Courcelles station

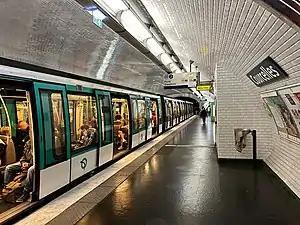

Courcelles is a station on Paris Métro Line 2, under the "Boulevard de Courcelles" on the border of the 8th and 17th arrondissement of Paris.